Lochranza Castle

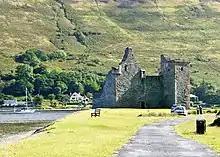
Lochranza Castle (August 2011)

For the album "The Black Island" in "The Adventures of Tintin", Methuen Publishing, the English publisher, asked for more realism for the third edition of 1966. Bob de Moor, then Hergé's assistant, followed in Tintin's exact footsteps, drawing inspiration from different locations to produce a new set of background designs. He goes to the Isle of Arran. According to Charles Dierick, a member of Studios Hergé, it erroneously follows that Lochranza Castle is said to serve as a model. But this one has a square tower and its silhouette is not appropriate, whereas on this same island Bob de Moor reproduces certain details of Brodick Castle.